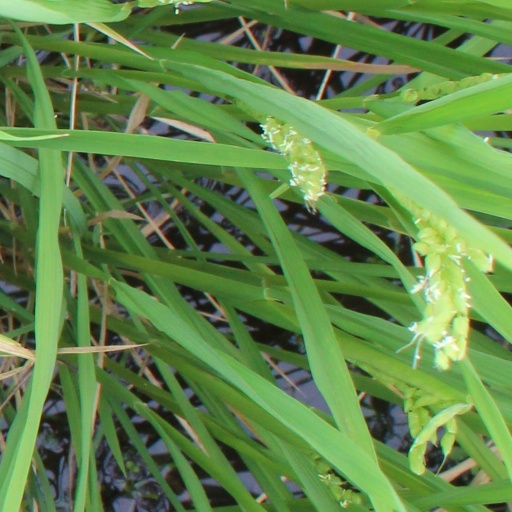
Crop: rice